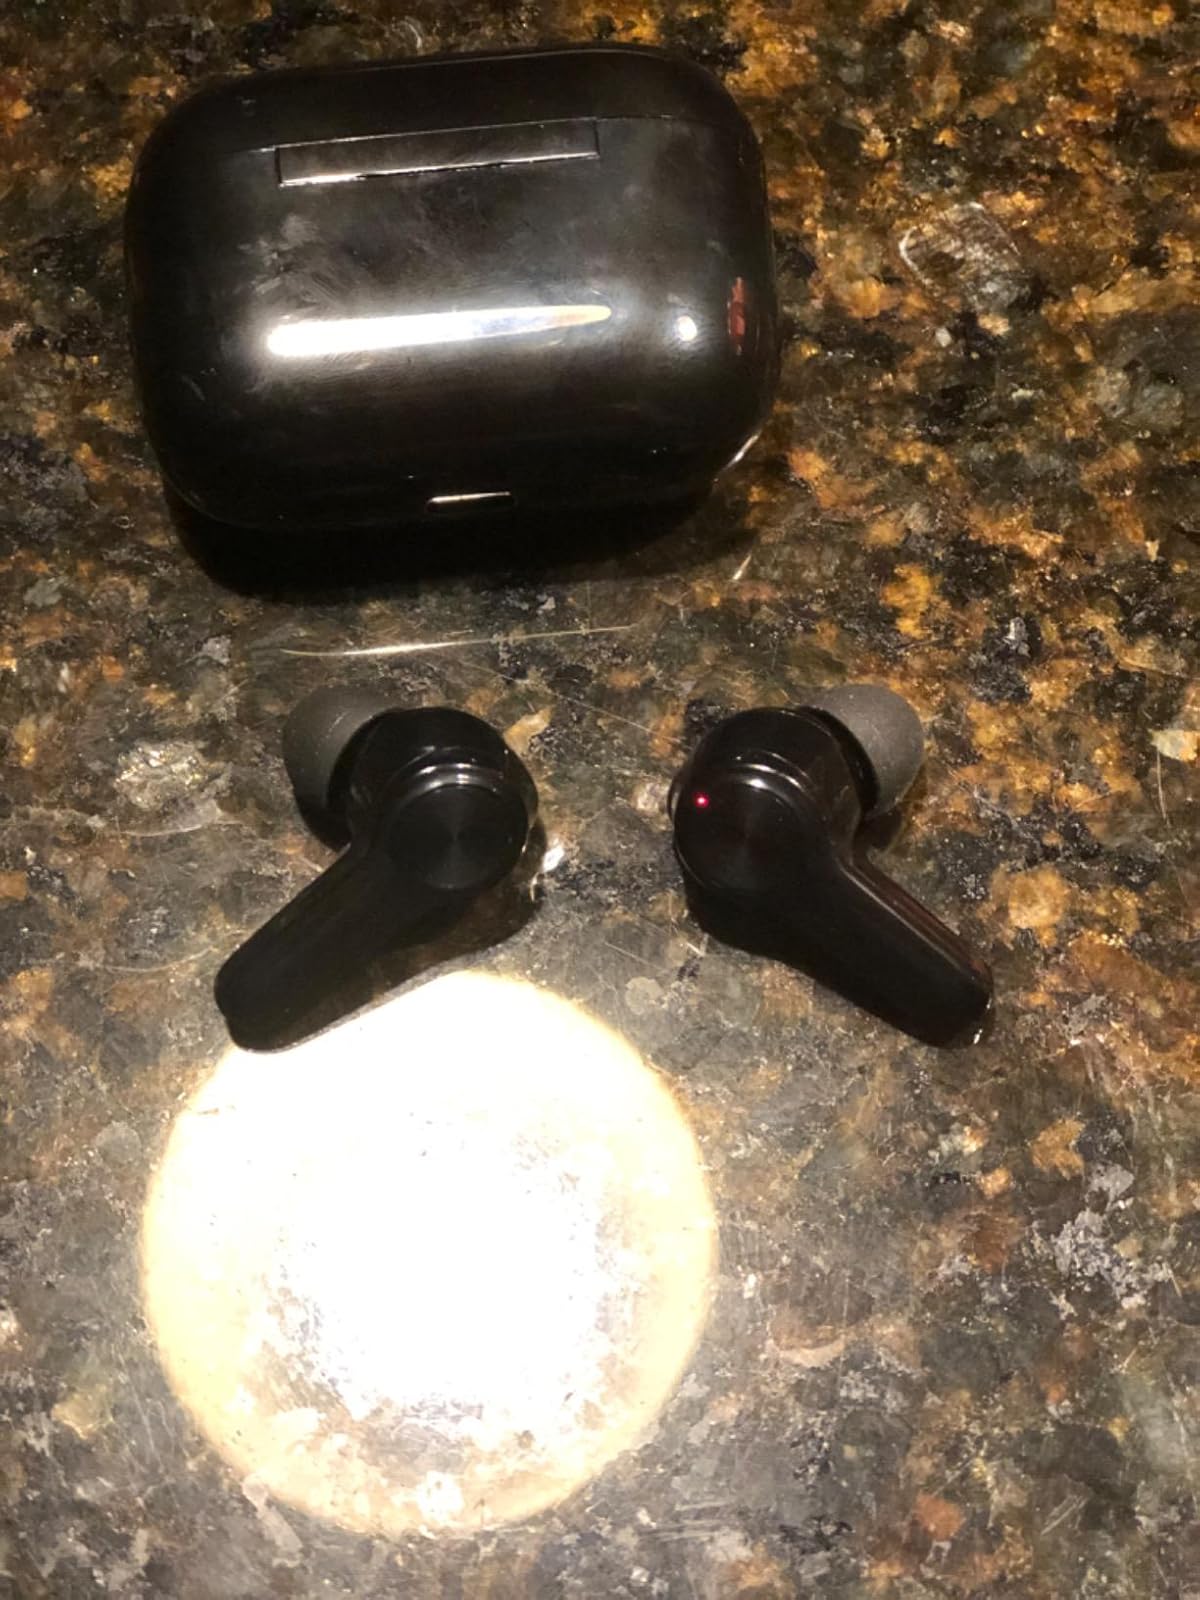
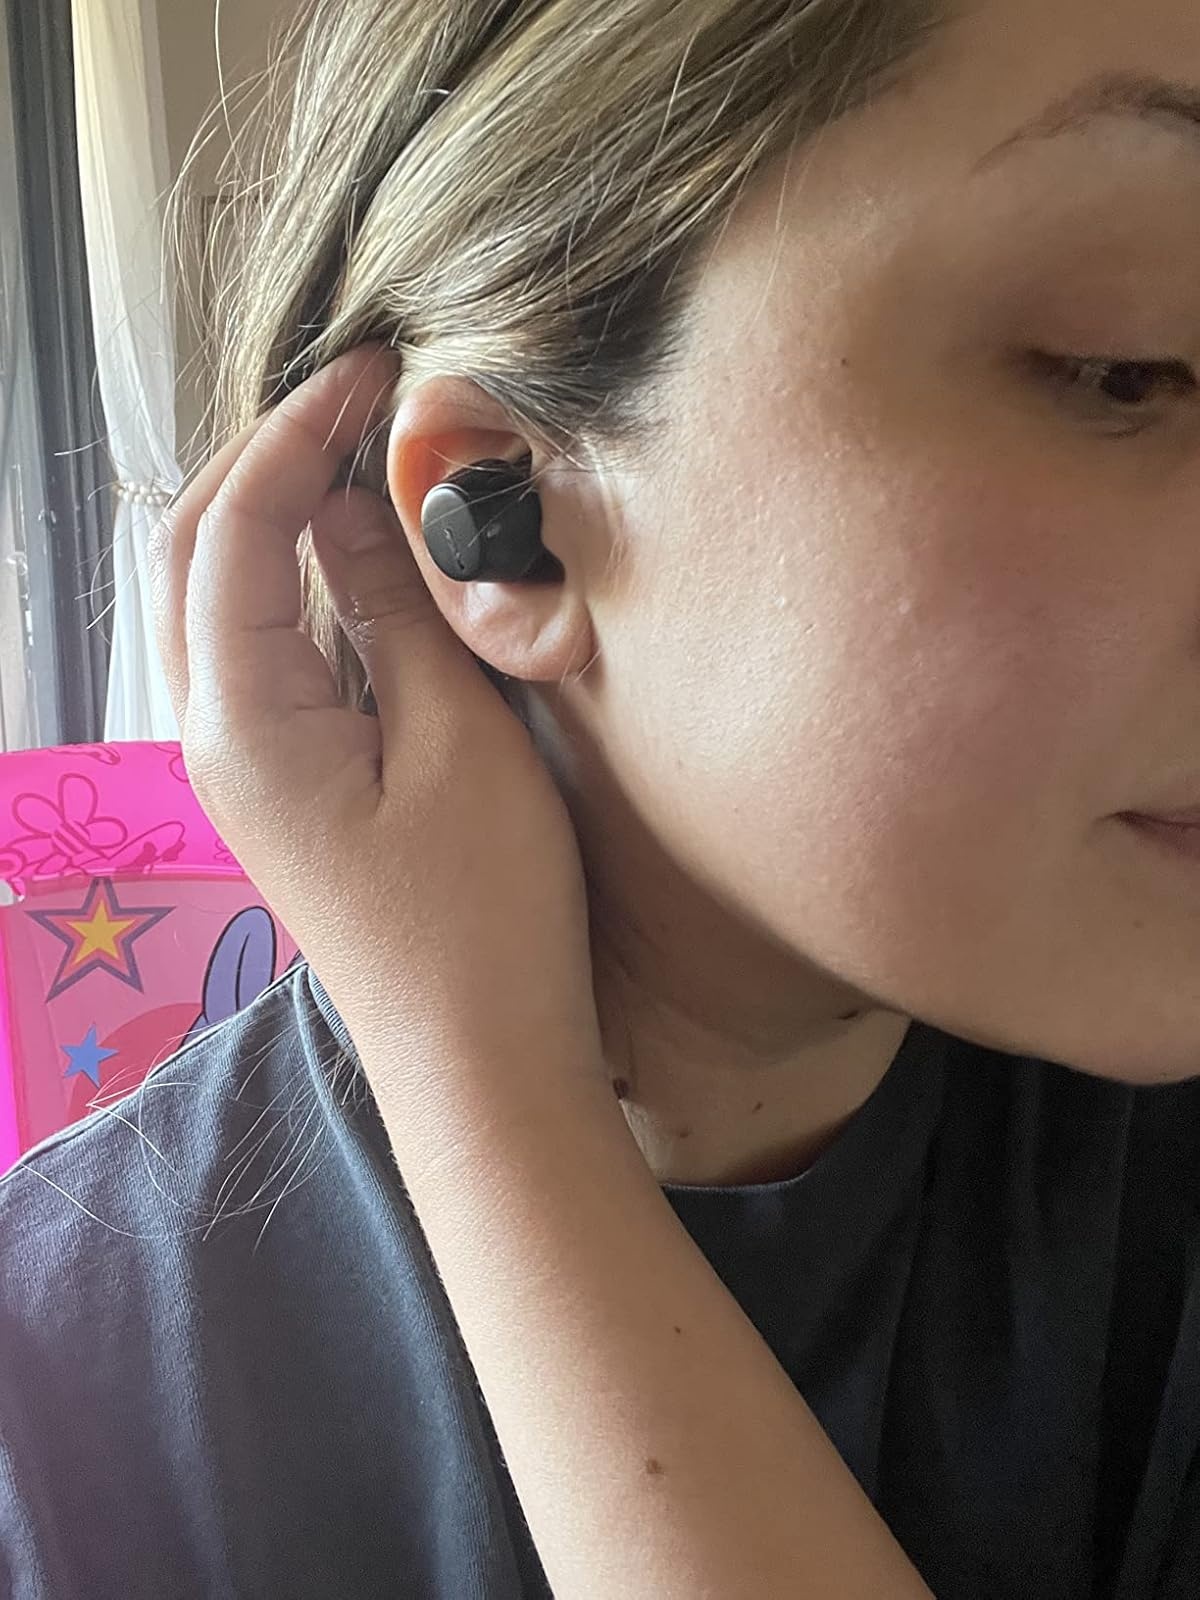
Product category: earbuds
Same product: no